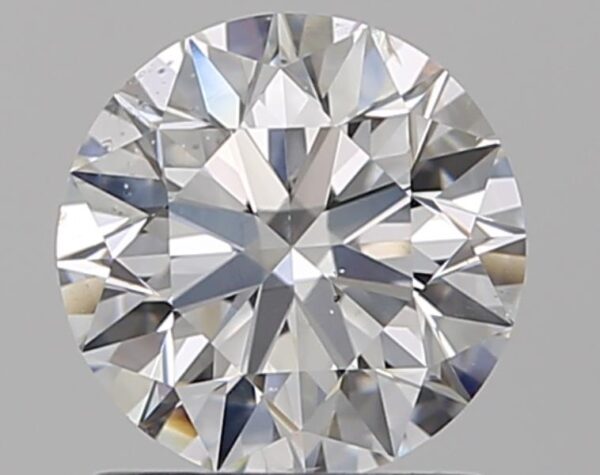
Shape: round
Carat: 1.01
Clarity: SI1
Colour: E
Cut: EX
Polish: EX
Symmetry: EX
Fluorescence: ST
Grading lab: GIA
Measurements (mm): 6.37 x 6.4 x 4